Deniliquin

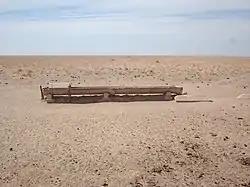
A water trough on a sheep farm 50 km north of Deniliquin

Wool growing quickly became a major industry and the area around Deniliquin was home to several Merino studs. In 1861, George Hall Peppin and his two sons, experienced English sheep breeders, established a Merino stud at Wanganella station, north of Deniliquin. There, the brothers developed the Peppin Merino, able to thrive in drier inland regions. Today, as many as 70 per cent of Merinos in Australia are said to be directly descended from these sheep.